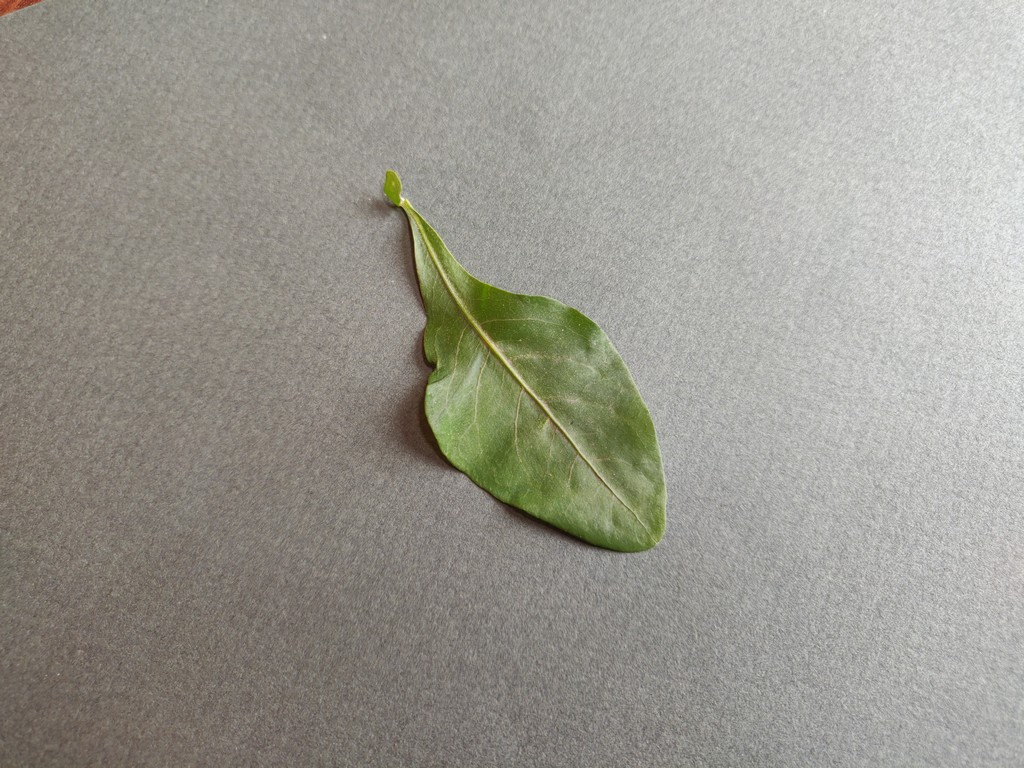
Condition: Healthy
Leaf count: single
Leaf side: front